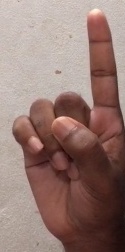
ASL sign: 1